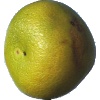
Label: pomelo_sweetie